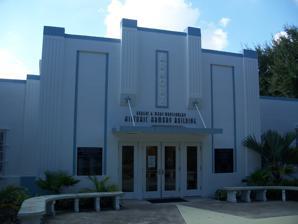
Building: Old West Palm Beach National Guard Armory
Country: Unknown
Year built: 1939
United States historic place West Palm Beach Armory Art Center U.S. National Register of Historic Places Show map of Florida Show map of the United States Location West Palm Beach , Florida , United States Coordinates 26°41′53″N 80°3′41″W / 26.69806°N 80.06139°W / 26.69806; -80.06139 Built 1939 Architect William Manly King Architectural style Art Moderne NRHP reference No. 92000142 Added to NRHP June 11, 1992 The West Palm Beach Armory Art Center (also known as the Palm Beach County Armory Art Center ) is a historic site in West Palm Beach , Florida , United States. It is located at 1703 South Lake Avenue. On June 11, 1992, it was added to the United States National Register of Historic Places . History The Armory building was constructed in 1939 in Art Deco style by architect William Manley King with Works Progress Administration (WPA) funds. It was occupied by the National Guard Armory from 1939 to 1982. During the 1950s and 1960s, the building was used for Palm Beach High School dances and other community events. In 1987, the Norton School of Art closed their doors, leaving 250 students and 40 faculty members without a location to hold art classes. Robert and Mary Montgomery heard about the lack of space for an art center and made a $100,000 donation to open the Robert and Mary Montgomery Armory Art Center. The Center opened in 1987 and has rented the building from Palm Beach County for $1 a year for the last 20 years.  In 2002, Robert and Mary Montgomery donated $1 million to transfer their name to the historic building and remove it from the name of the organization which became simply Armory Art Center. References